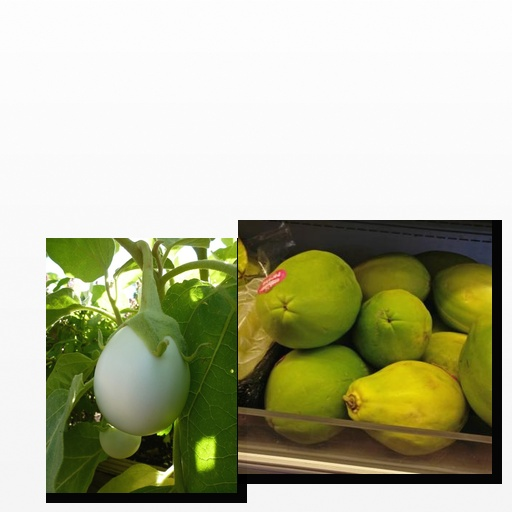
Food items: papaya, eggplant